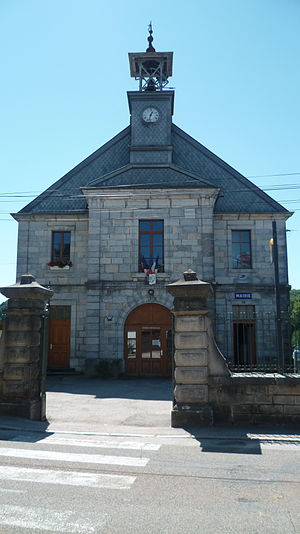
Chaux-des-Crotenay
Rådhuset i Chaux des Crotenay
Rådhuset i Chaux des Crotenay
Chaux-des-Crotenay er en fransk kommune i departementet Jura.